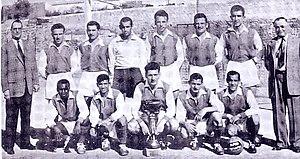
Photo de ""l'USSC Témouchent"", vainqueur en 1954, de la ""Coupe d'Afrique du Nord de football (avec le trophée)."
L'histoire du football en Afrique française du Nord est étroitement liée à celui du football français. Lorsque le football fit son apparition en France durant l'année 1872, celui-ci apparut à son tour naturellement vers l'année 1894 en Afrique du Nord, région du monde soumise à l'autorité française. Le football s'y développa donc progressivement durant plus d'un demi-siècle avec la création d'un grand nombre de clubs mais aussi d'organismes qui régirent sa pratique lors de compétitions départementales et inter-régionales. Puis il vit sa fin au cours l'année 1962 date de l'indépendance de l'Algérie, dernier territoire nord-africain qui se défit de l'autorité française et qui vit donc la fin du football d'époque coloniale en Afrique française du Nord
Cet article traite de l'édition 1953-1954 de la Coupe d'Afrique du Nord de football. Il s'agit de la dix-huitième édition de cette compétition qui se terminera par une victoire de l'USCC Témouchent.